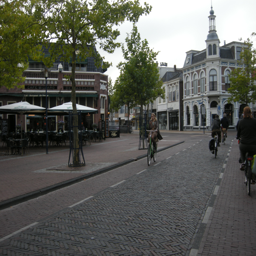
way cycling in the centre on a-way road for motor vehicles